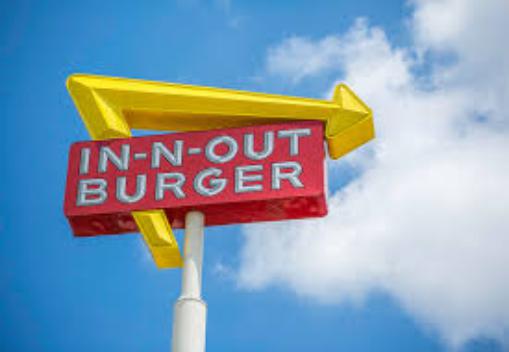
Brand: In-N-Out Burger
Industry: Food